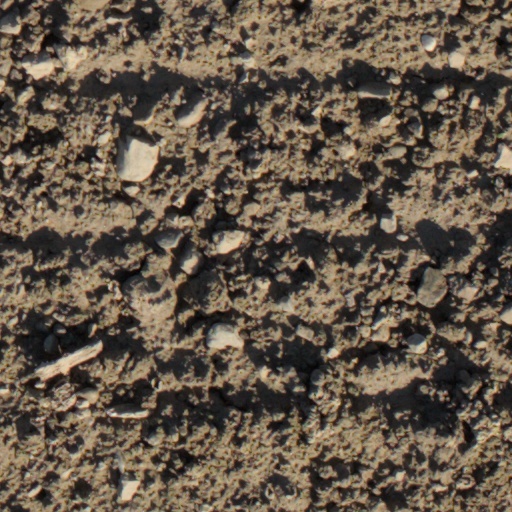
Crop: wheat